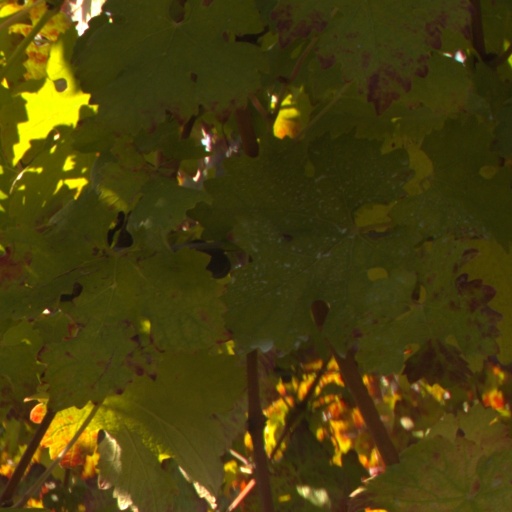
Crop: grape